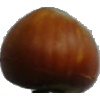
Label: Nut Forest 1